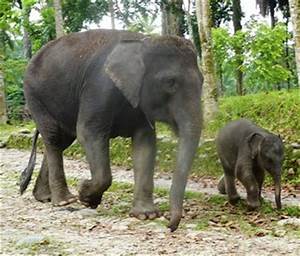
Label: elefante